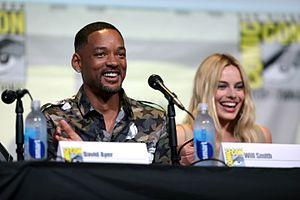
Diversion est un film américain réalisé par Glenn Ficarra et John Requa, sorti en 2015.